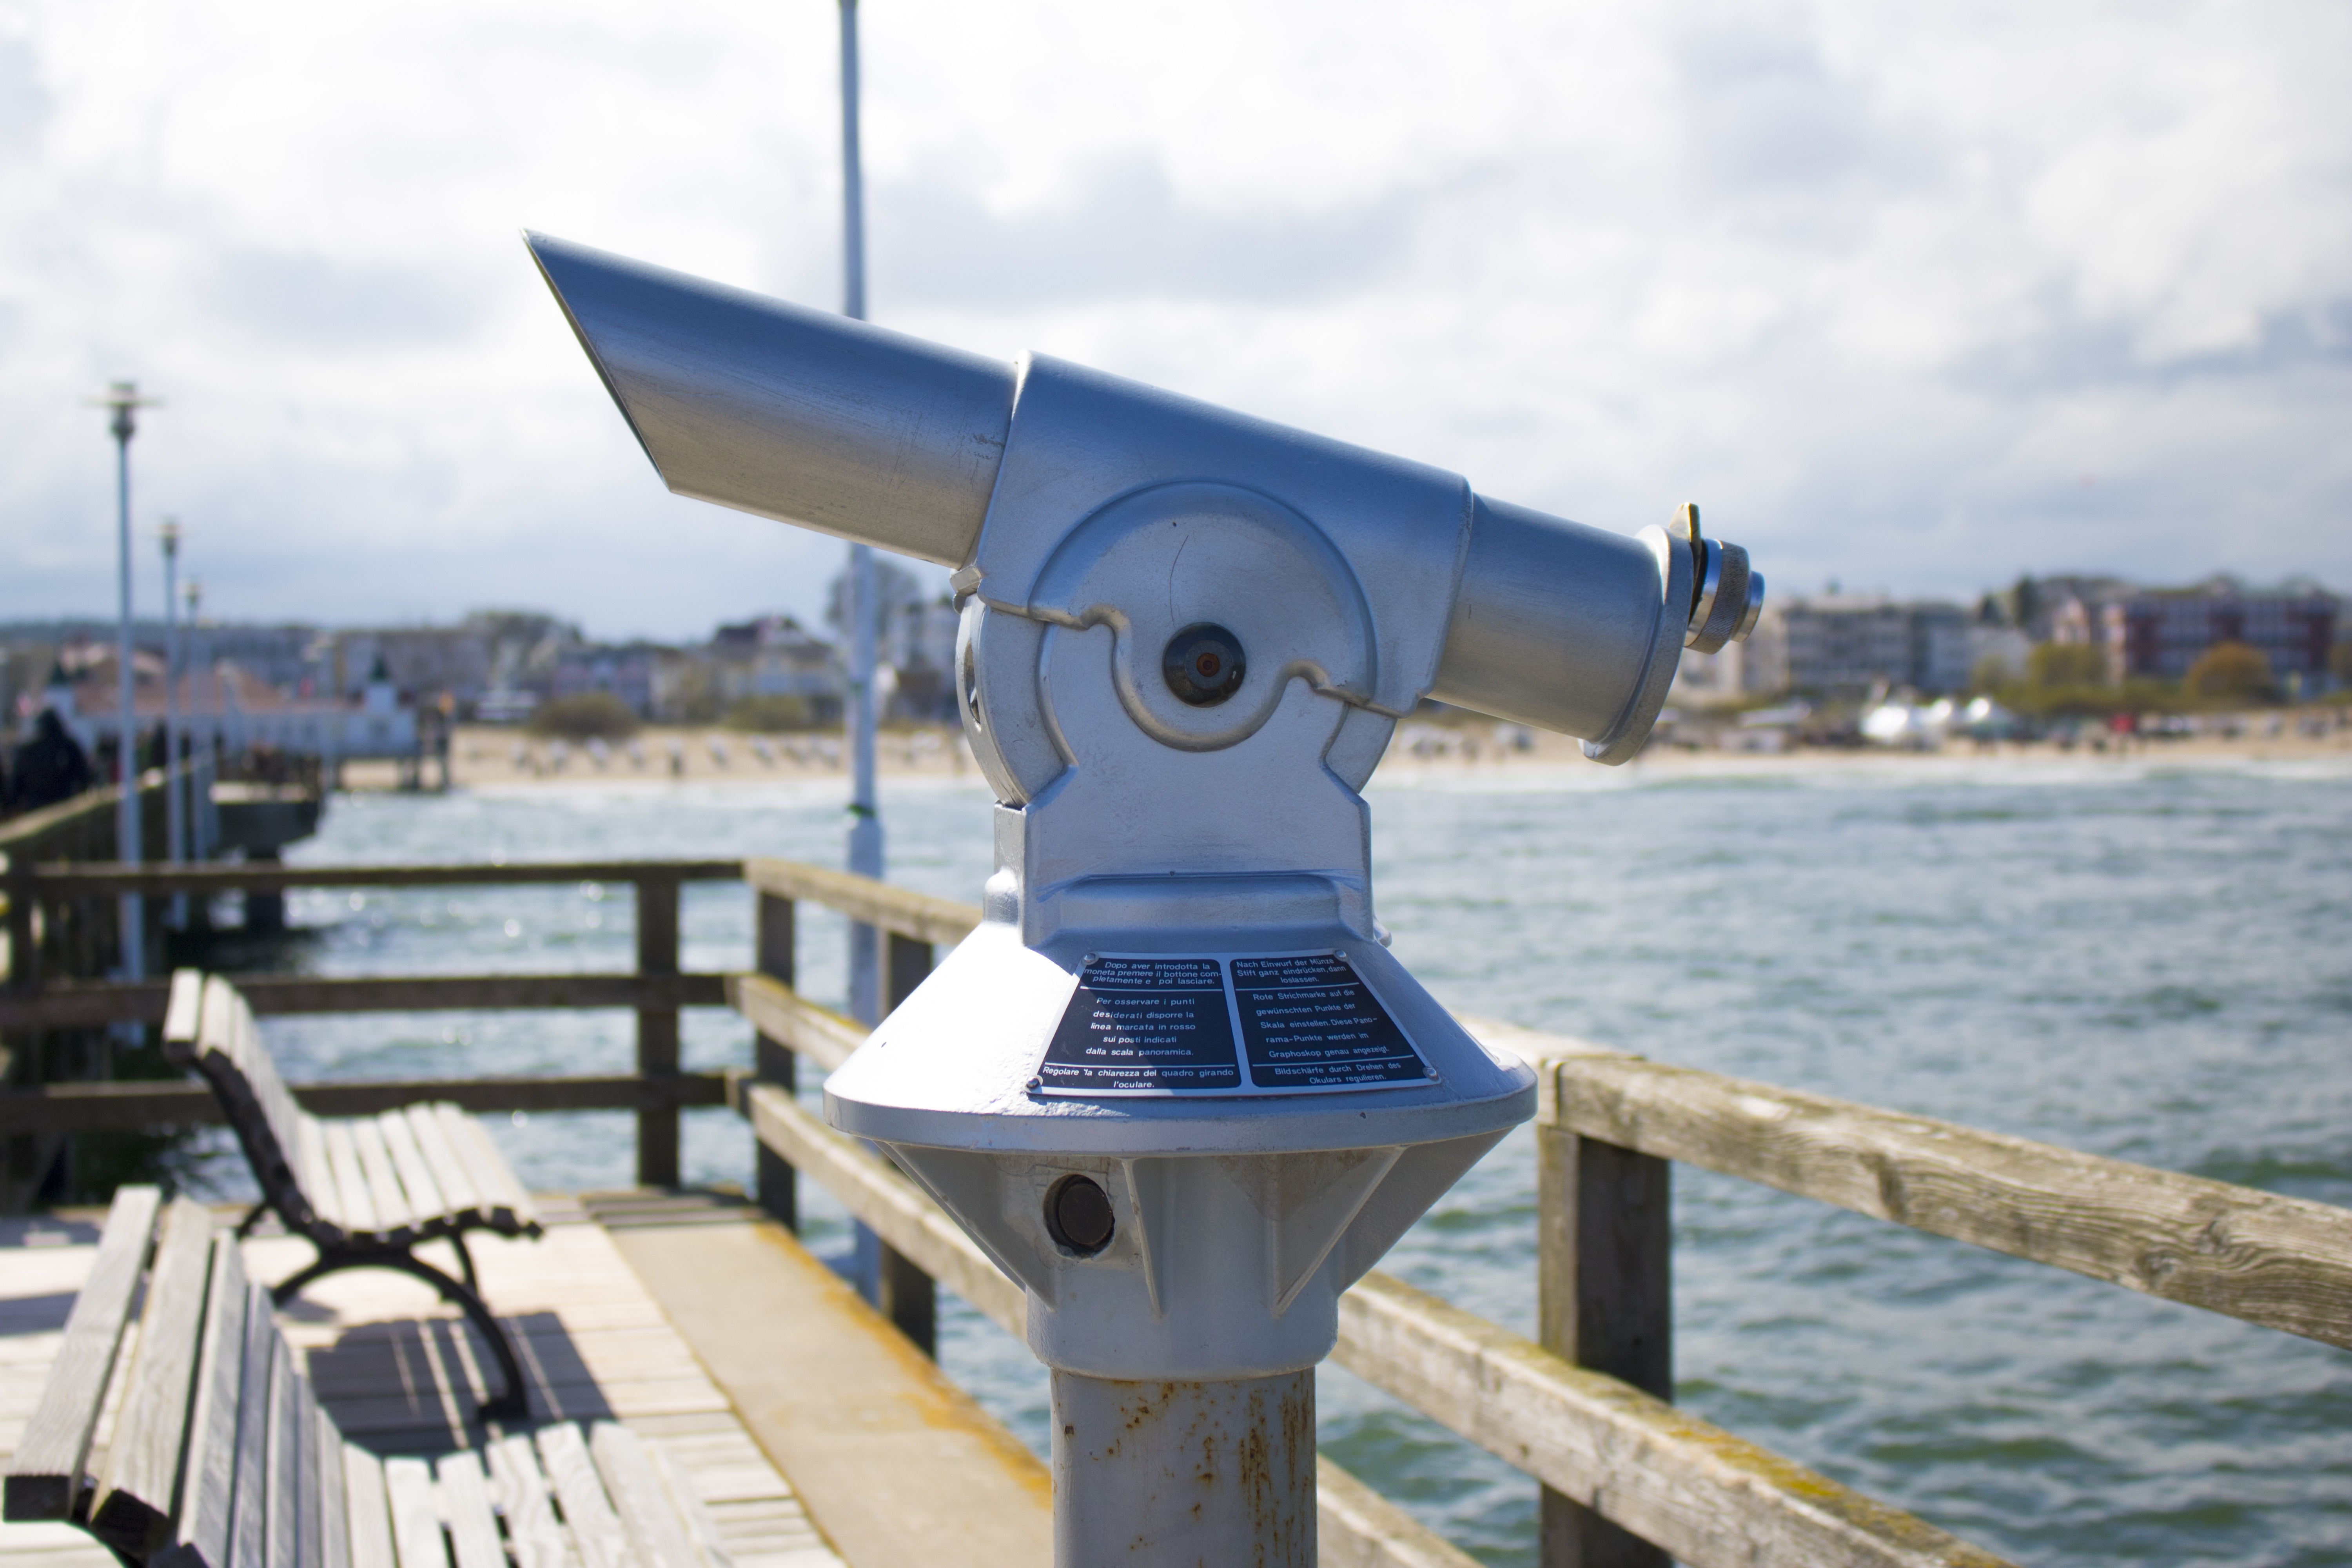
sea, boat, wind, vehicle, mast, holiday, machine, tourism, watercraft, usedom, binoculars, baltic sea, sea bridge, island of usedom, western pomerania, ahlbeck, seebad ahlbeck, emperor's bath, kaiser baths, baltic sea resort of ahlbeck, view tube